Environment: lab
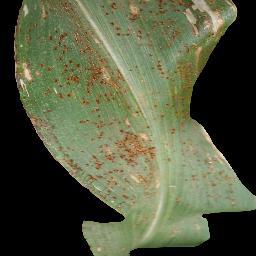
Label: common_rust